Culture of Maharashtra

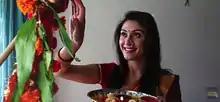

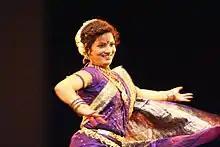
Lavani, a traditional dance of Maharashtra

Gudhi Padwa is celebrated as the first day of the Hindu year. Gudhi is symbol-characterized by bamboo stick with a coloured silk cloth and garlanded with flowers and sweet a top. Ganesh Chaturthi is the most important festival in Maharashtra. It is celebrated for ten days with huge fun fare.